King Lucas

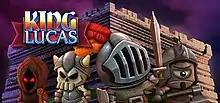

King Lucas is an adventure video game released on December 1, 2016, by Spanish developer DevilishGames. Players take on the role as knights to help find King Lucas' lost daughters. A castle will be built at random and it is the player's mission to find them inside. Upon every succession, the search gets more difficult - the area of the castle gets bigger and players will eventually have to search through a castle with over 1,000 rooms.